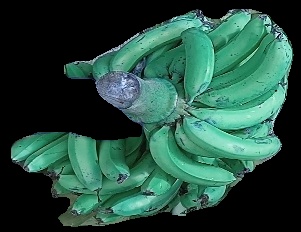
Variety: pachbale
Grade: grade3